Dactyloidae

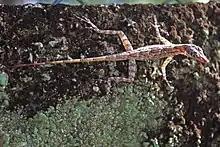
The phylogenetic position of the Guantanamo (shown) and cave anoles is not entirely clear. They are tentatively included as the "lucius" group in "Anolis", but might warrant separation as genus "Gekkoanolis"

Anole tails often have the ability to break off at special segments, which is known as autotomy. The tail continues to wriggle for a period after detaching, attracting the attention of the predator and commonly allowing the anole to escape. The tail is regenerated, but it takes more than two months to complete this process. About two dozen anoles, including almost all members of the "latifrons" species group, all in the "chamaeleonidae" species group and the La Palma anole, do not have the ability to autotomize the tail. Like many other reptiles, Anoles can regrow their tail through a process called epimorphic regeneration. During epimorphosis, two structures are formed upon the loss of the tail: the wound epithelium and the blastema. The wound epithelium causes apical thickening and unique expressions of wound keratins, while a proliferation of a group of cells in the wound epithelium and an accumulation of mesenchymal-like cells contribute to the blastema. As the process continues, the blastema forms a cone-like shape, forming the new tail. Thereafter, the cells continue to differentiate, and the wound epithelium thins as the new tail continues to grow.